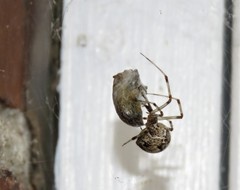
Species: Parasteatoda_tepidariorum